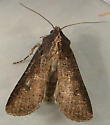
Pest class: cutworms